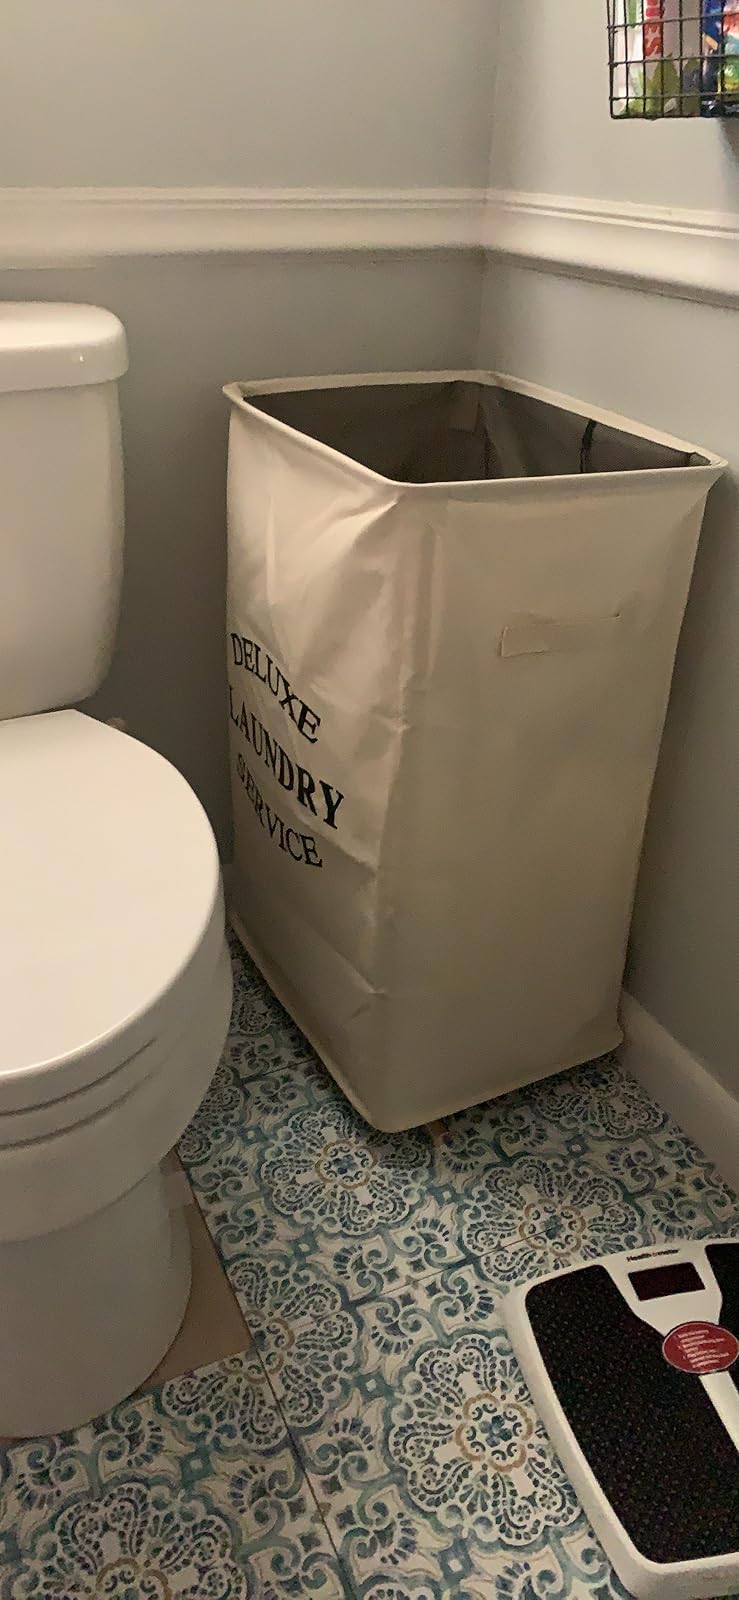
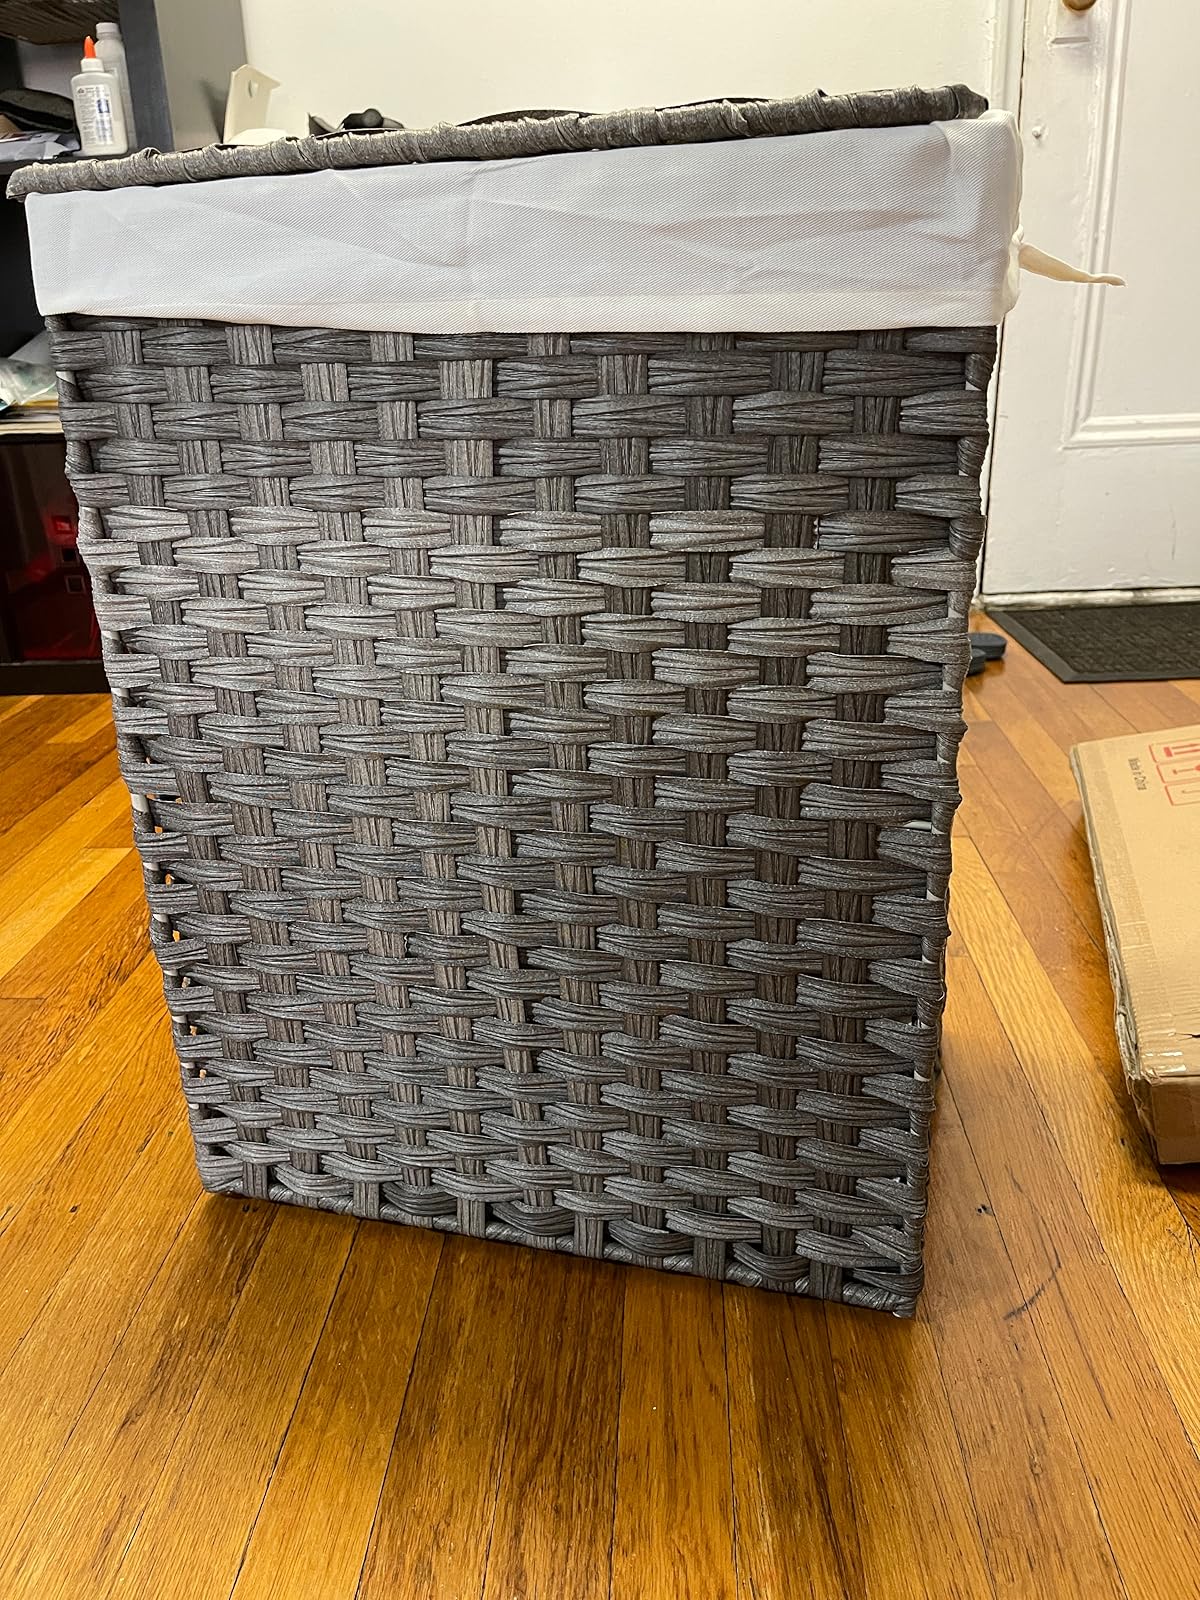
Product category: items_hamper
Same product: no